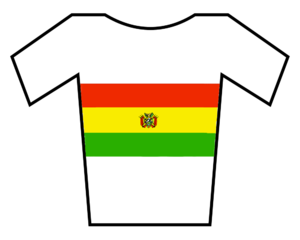
"Le Tour de Colombie 2015 a lieu du 2 au 15 août 2015. La Vuelta a Colombia ""¡Infraestructura en Marcha!"" est inscrite au calendrier de l'UCI America Tour 2015, en catégorie 2.2. Sur un total de 167 coureurs au sein de 18 équipes qui débutent la course à Bogota, seuls 133 parcourent les 1 696,5 km pour atteindre l'arrivée à Medellín.
La 30ᵉ édition de la Semaine internationale Coppi et Bartali a eu lieu du 26 au 29 mars 2015. La course fait partie du calendrier UCI Europe Tour 2015 en catégorie 2.1.
Javier Arando Ramos, né le 24 février 1994 à Potosí, est un coureur cycliste bolivien.
Les championnats de Bolivie de cyclisme sur route sont organisés tous les ans.